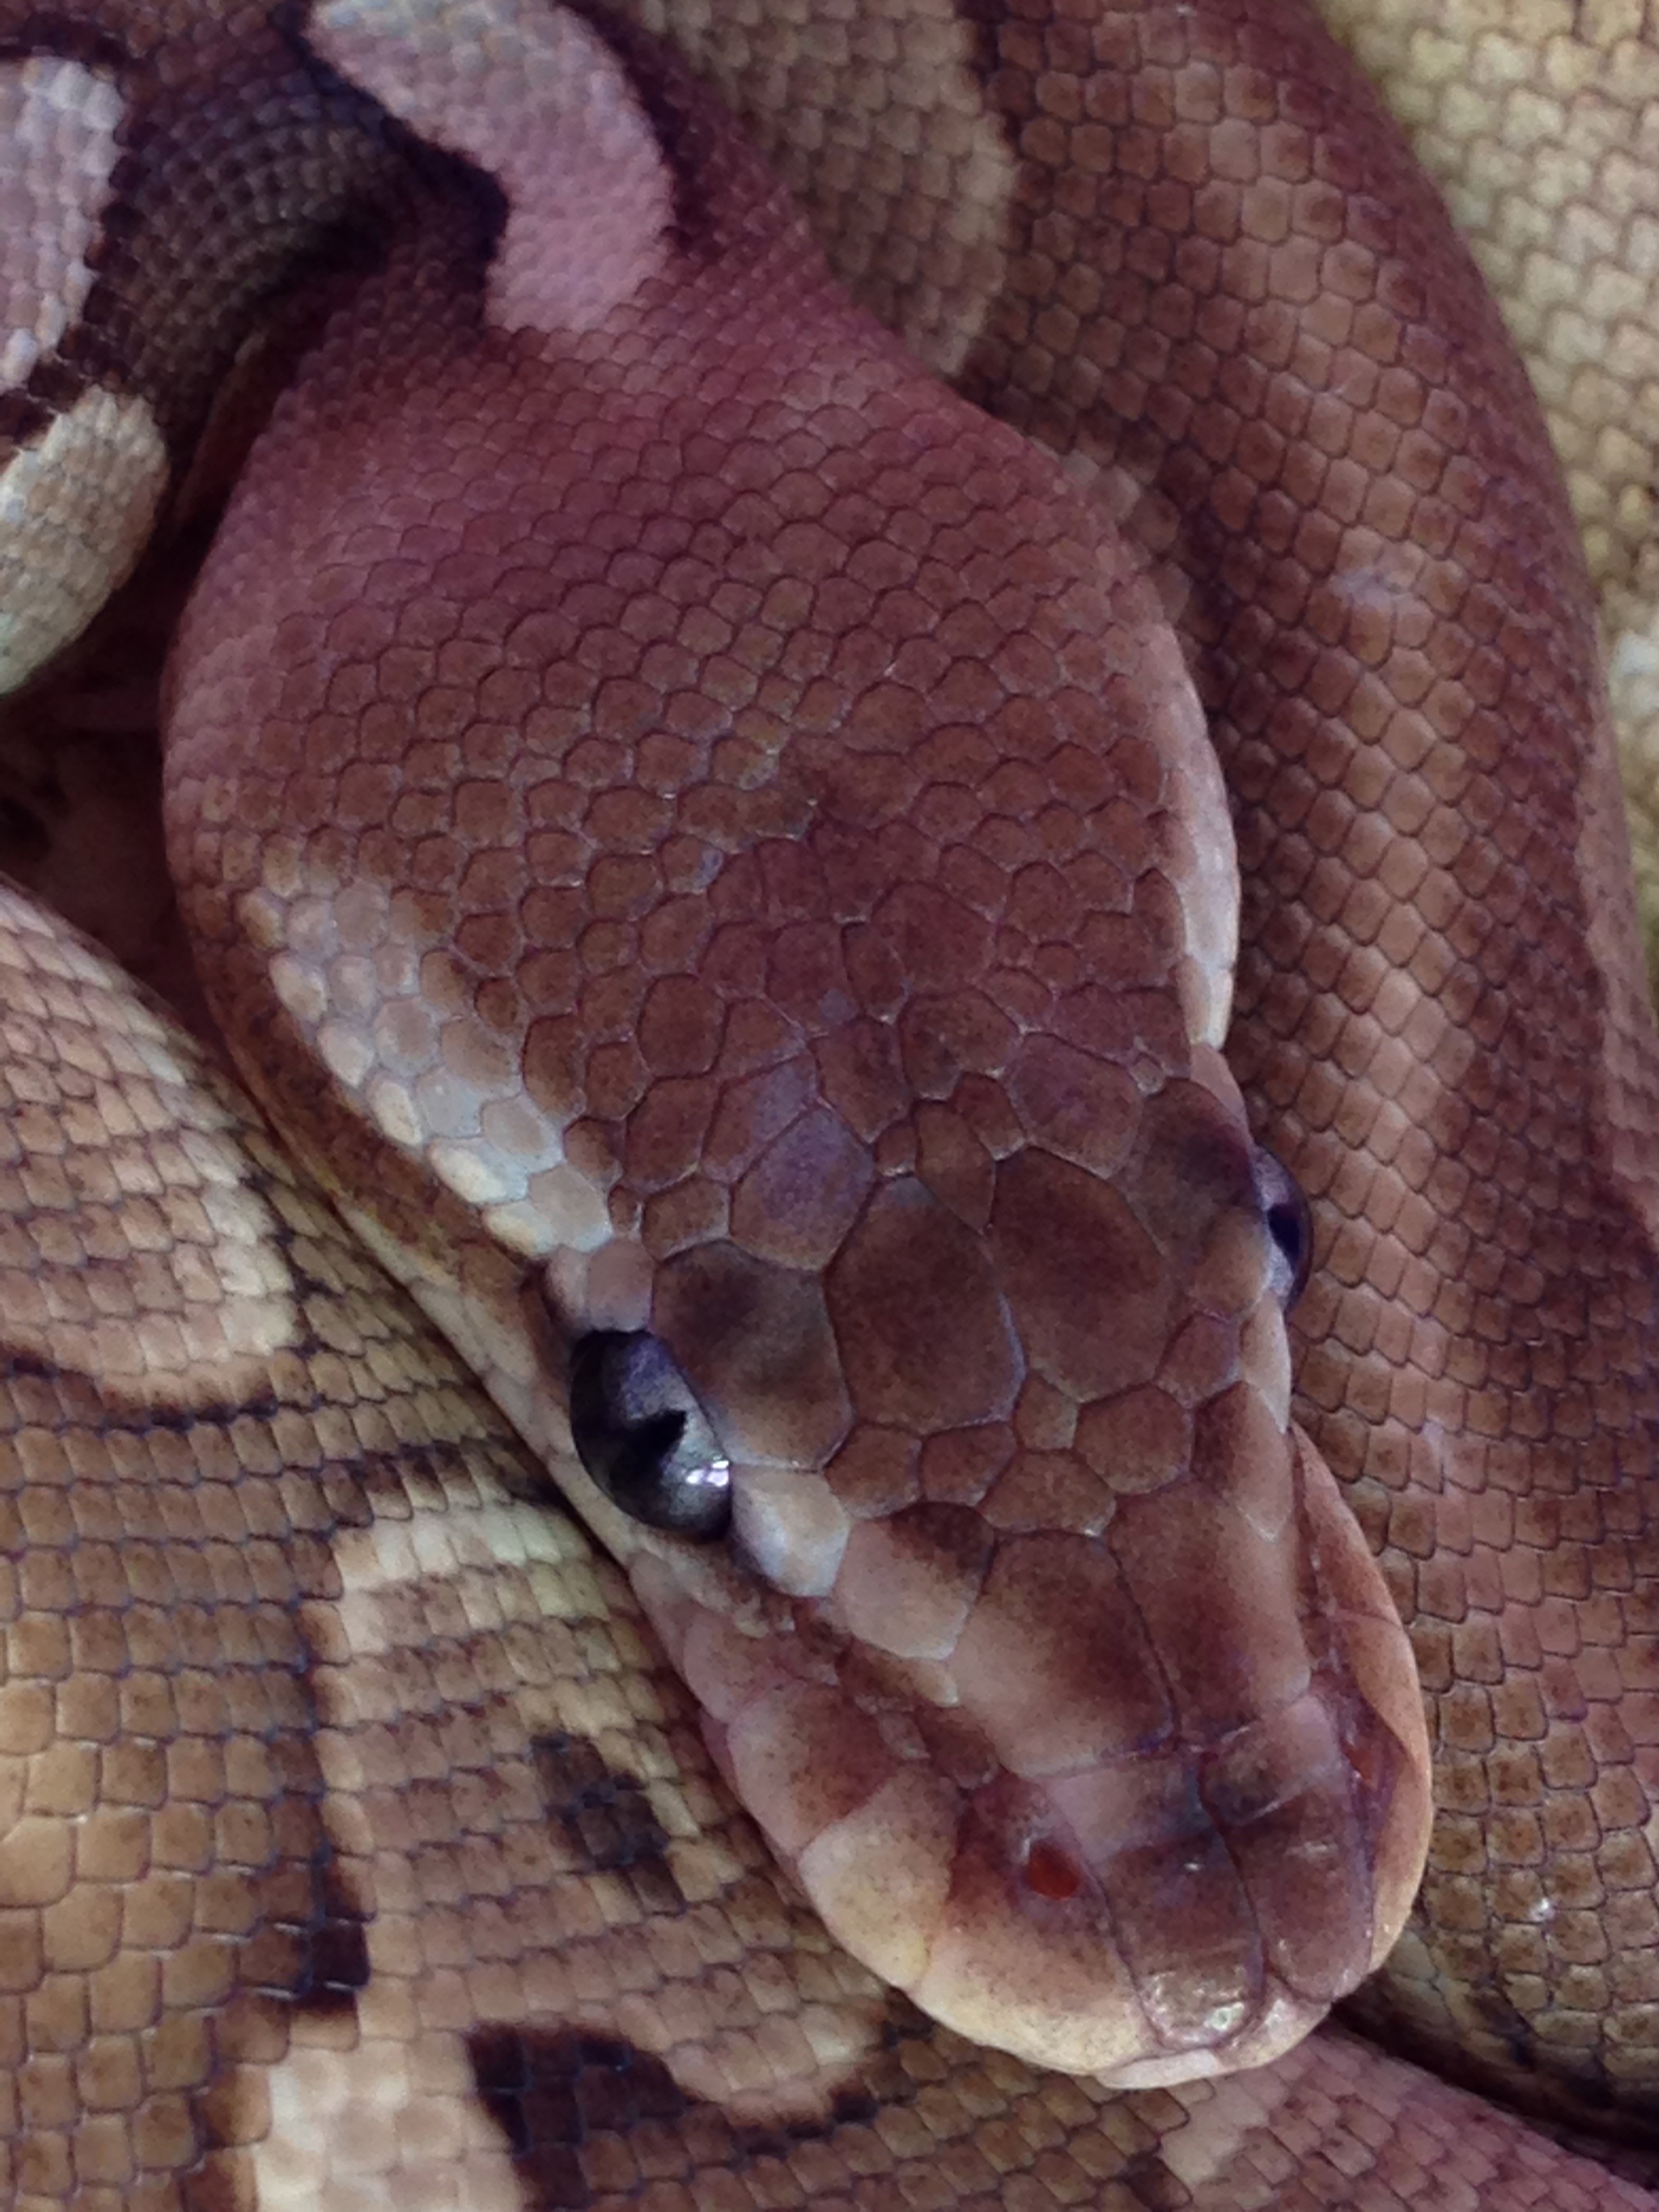
hand, nature, wilderness, animal, wildlife, wild, environment, finger, predator, reptile, gecko, outdoors, zoology, snake, vertebrate, organ, exotic, scales, python, species, serpent, slither, normal, ball python, boa constrictor, scaled reptile, boas, lithium